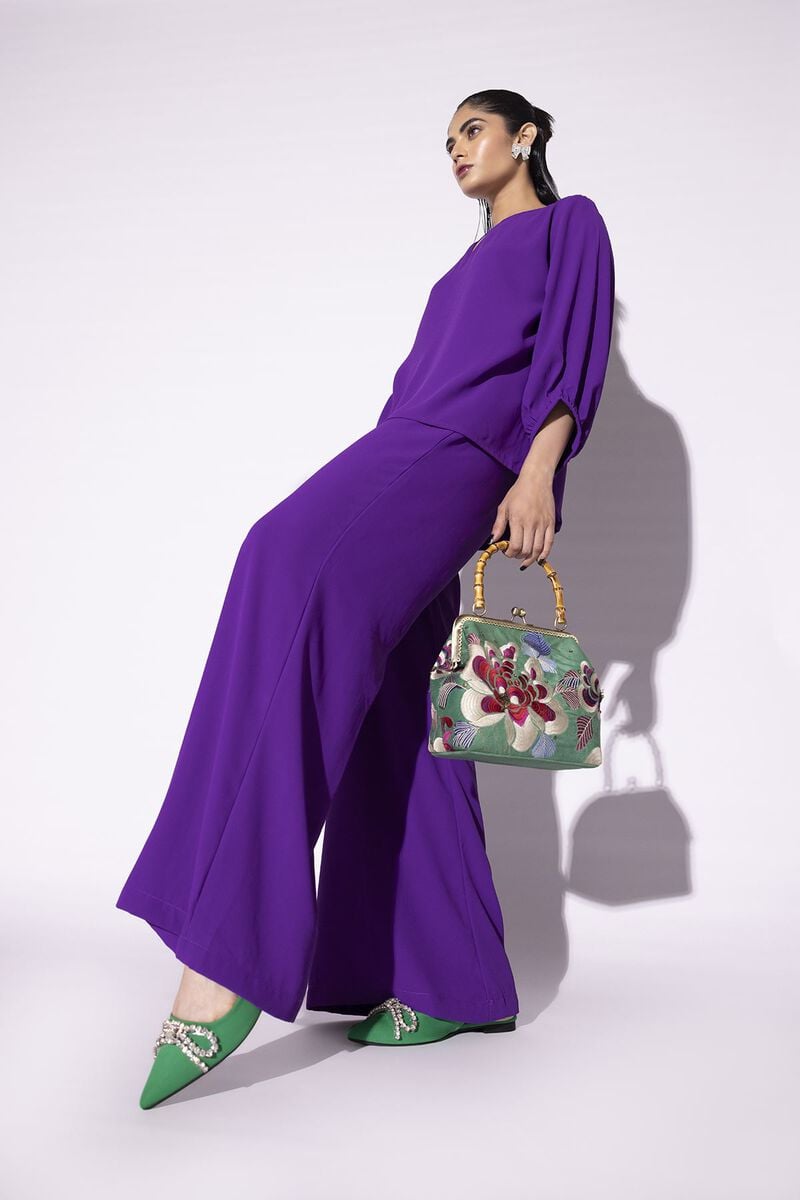
purple embroidered wide leg pants